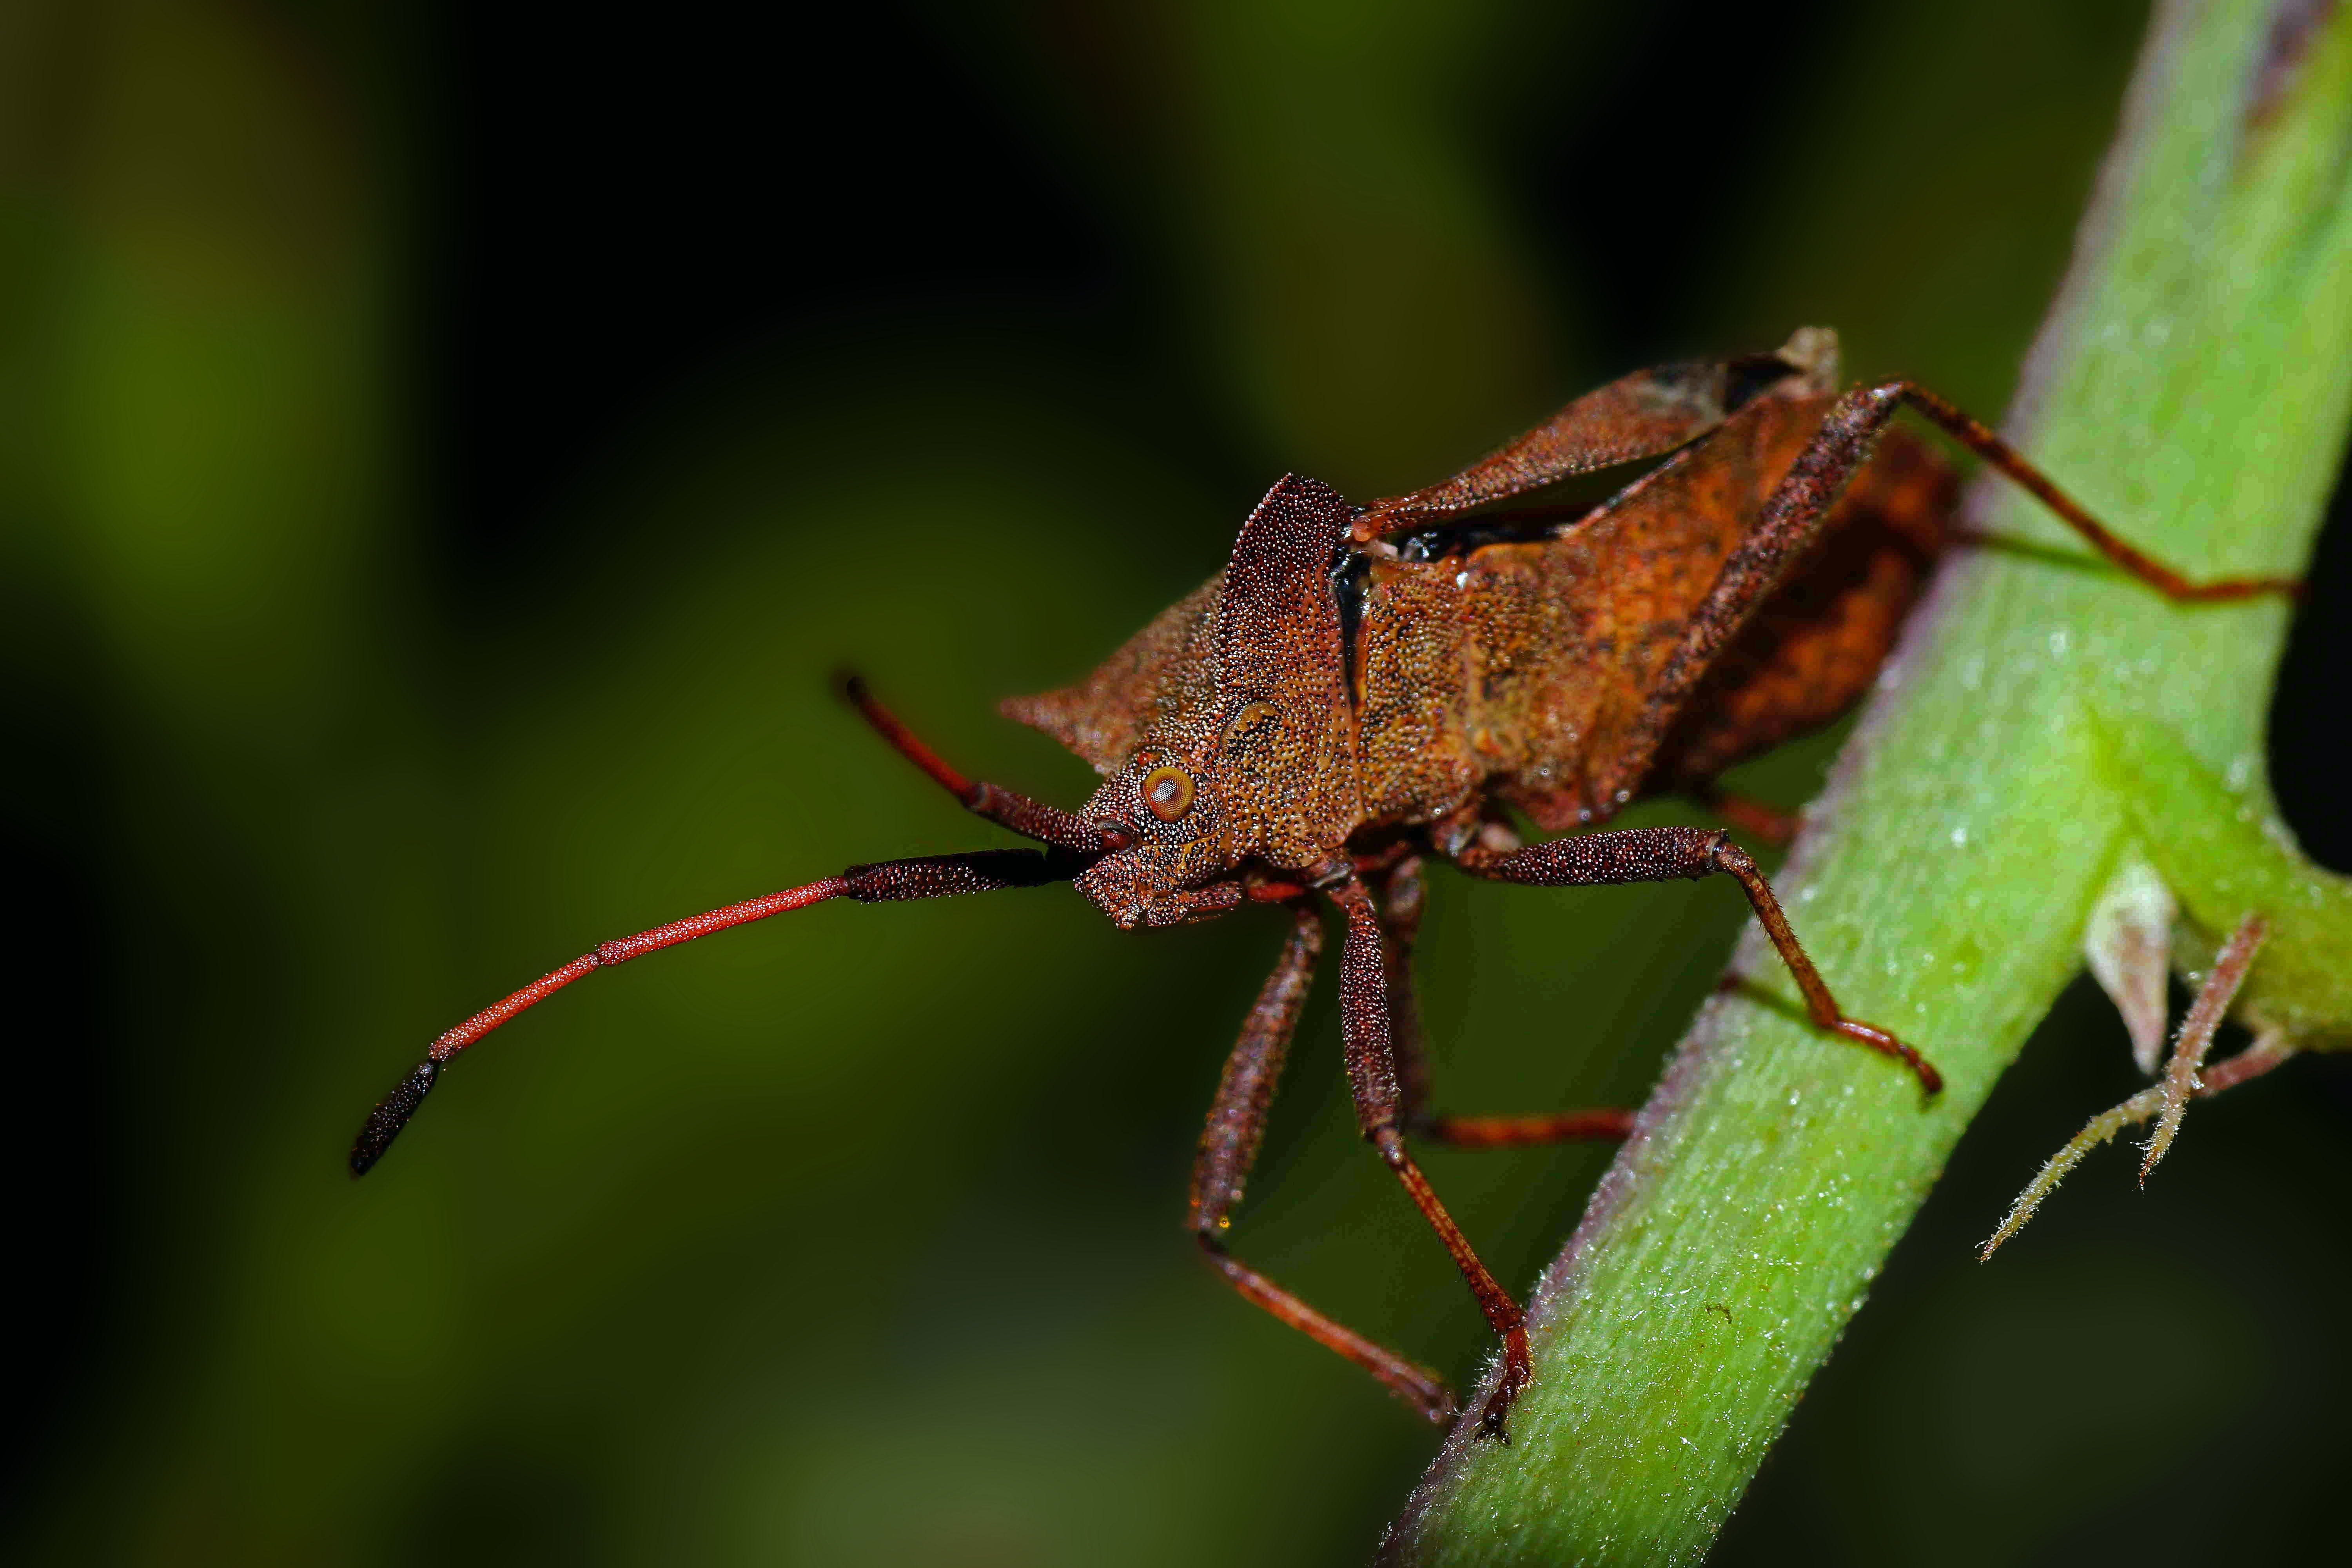
nature, photography, leaf, photo, green, insect, macro, fauna, invertebrate, close up, animals, naturaleza, tamron90mmmacro, a77, grasshopper, g, weevil, ggl1, gaby1, xovesphoto, animales, gphoto, gabrielcorua, xelodegalicia, sonya77v, sonyslta77v, macro photography, arthropod, leaf beetle, plant stem, cricket like insect